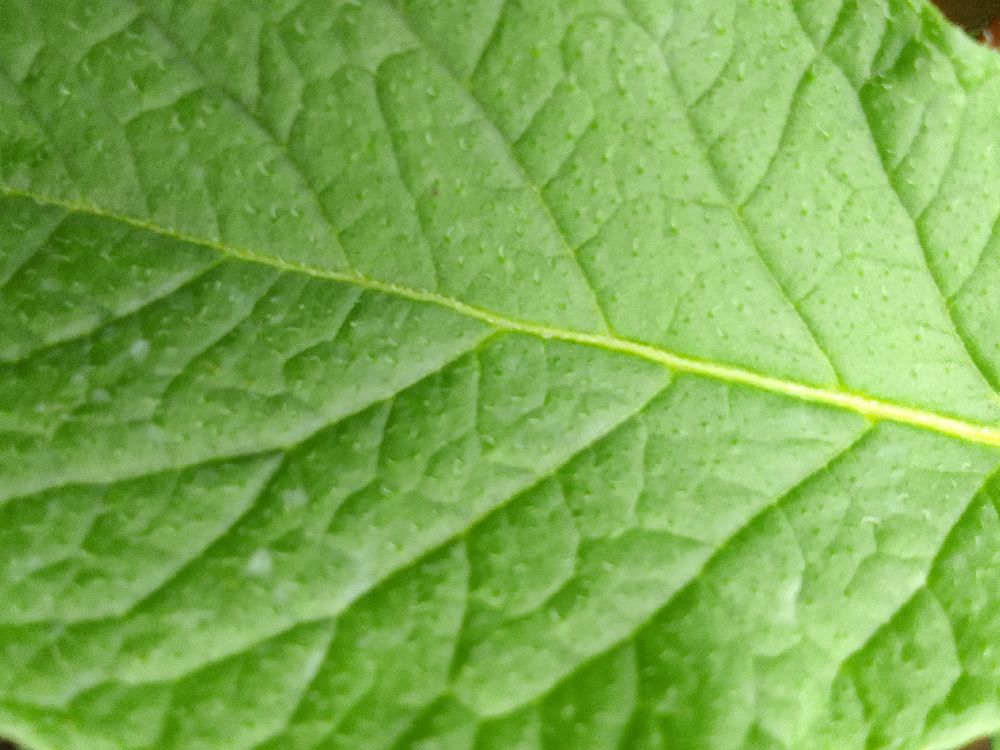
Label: Healthy